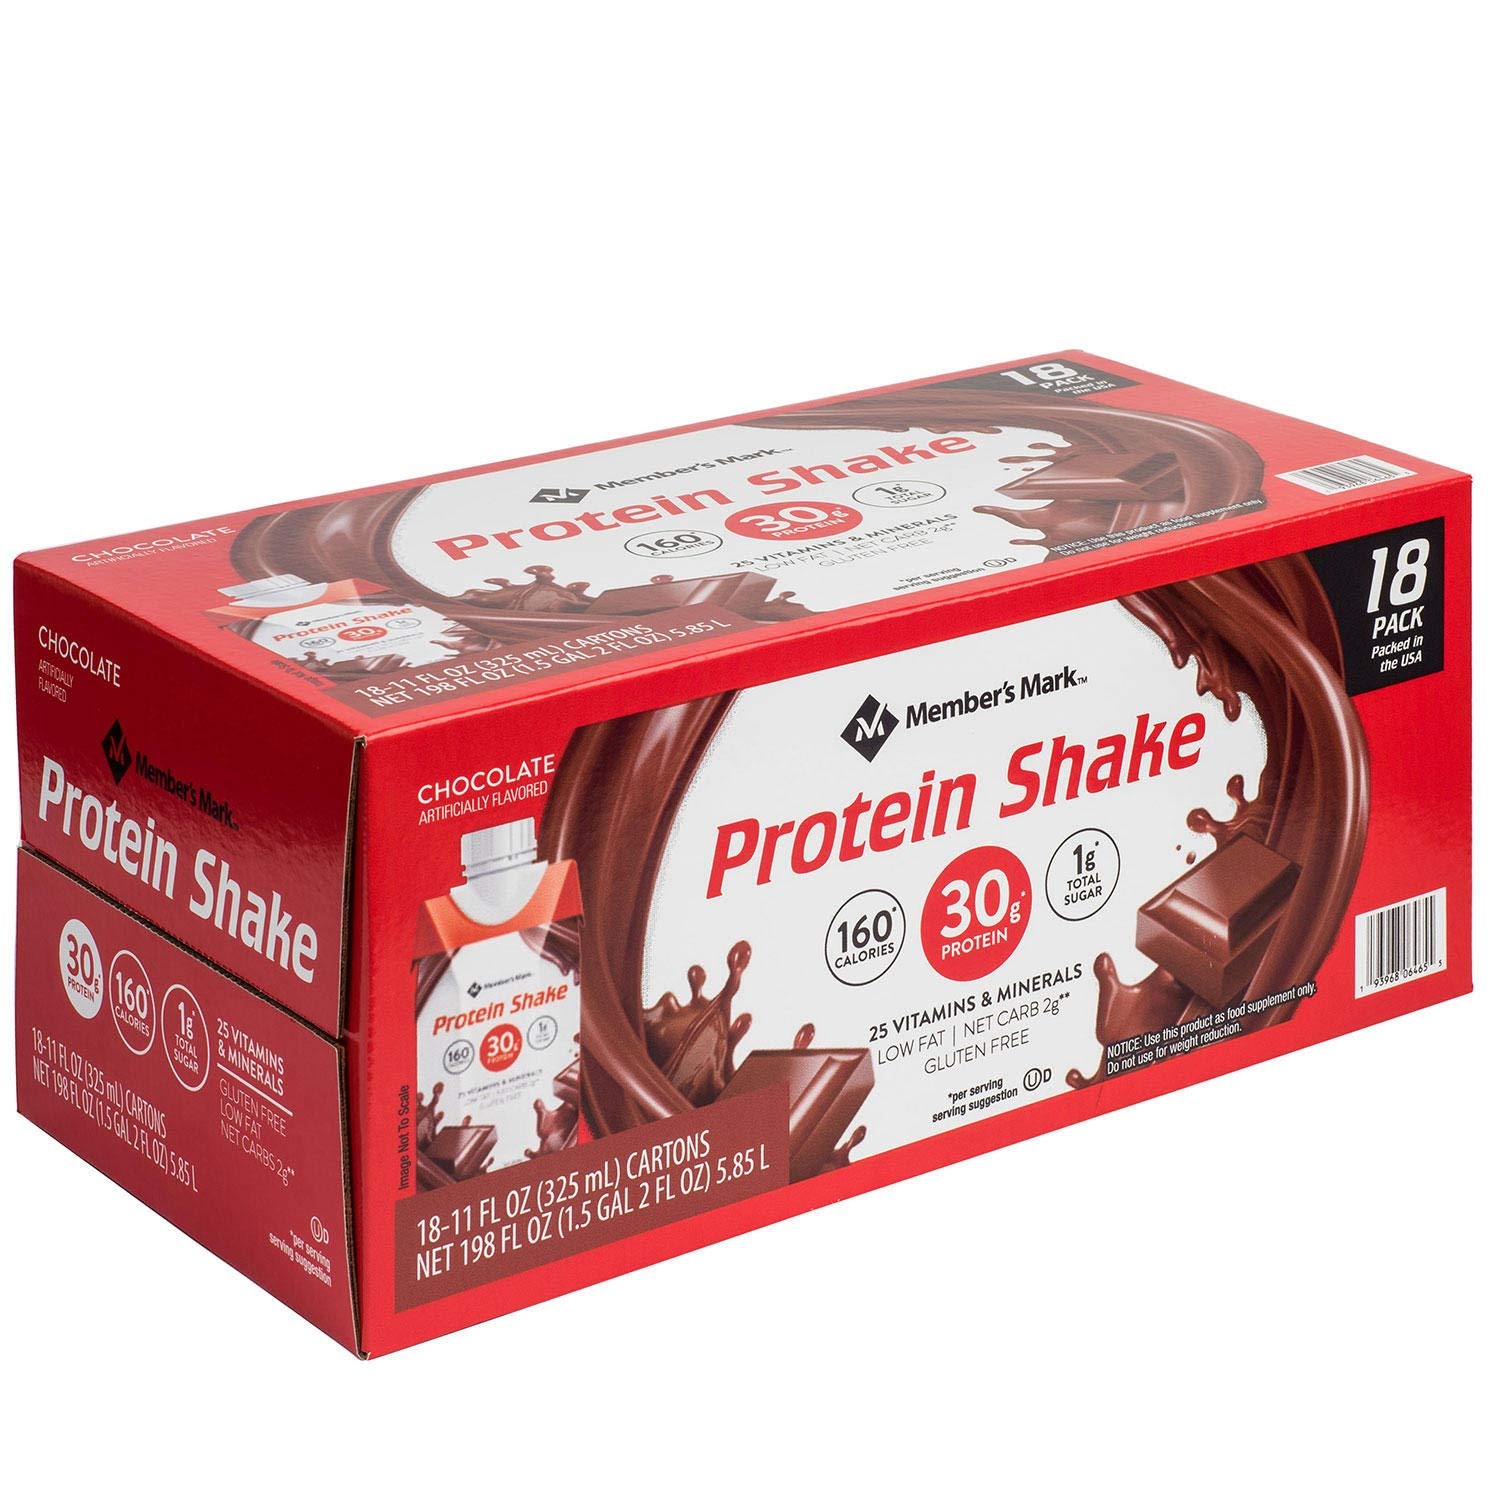
Item Name: Member's Mark High Protein Chocolate Shake (11 Fl. Oz., 18 Pk.) Net 198 Fl Oz,, 198 Oz ()
Bullet Point: 30 grams of protein
Value: 198.0
Unit: Ounce

Price: 29.16